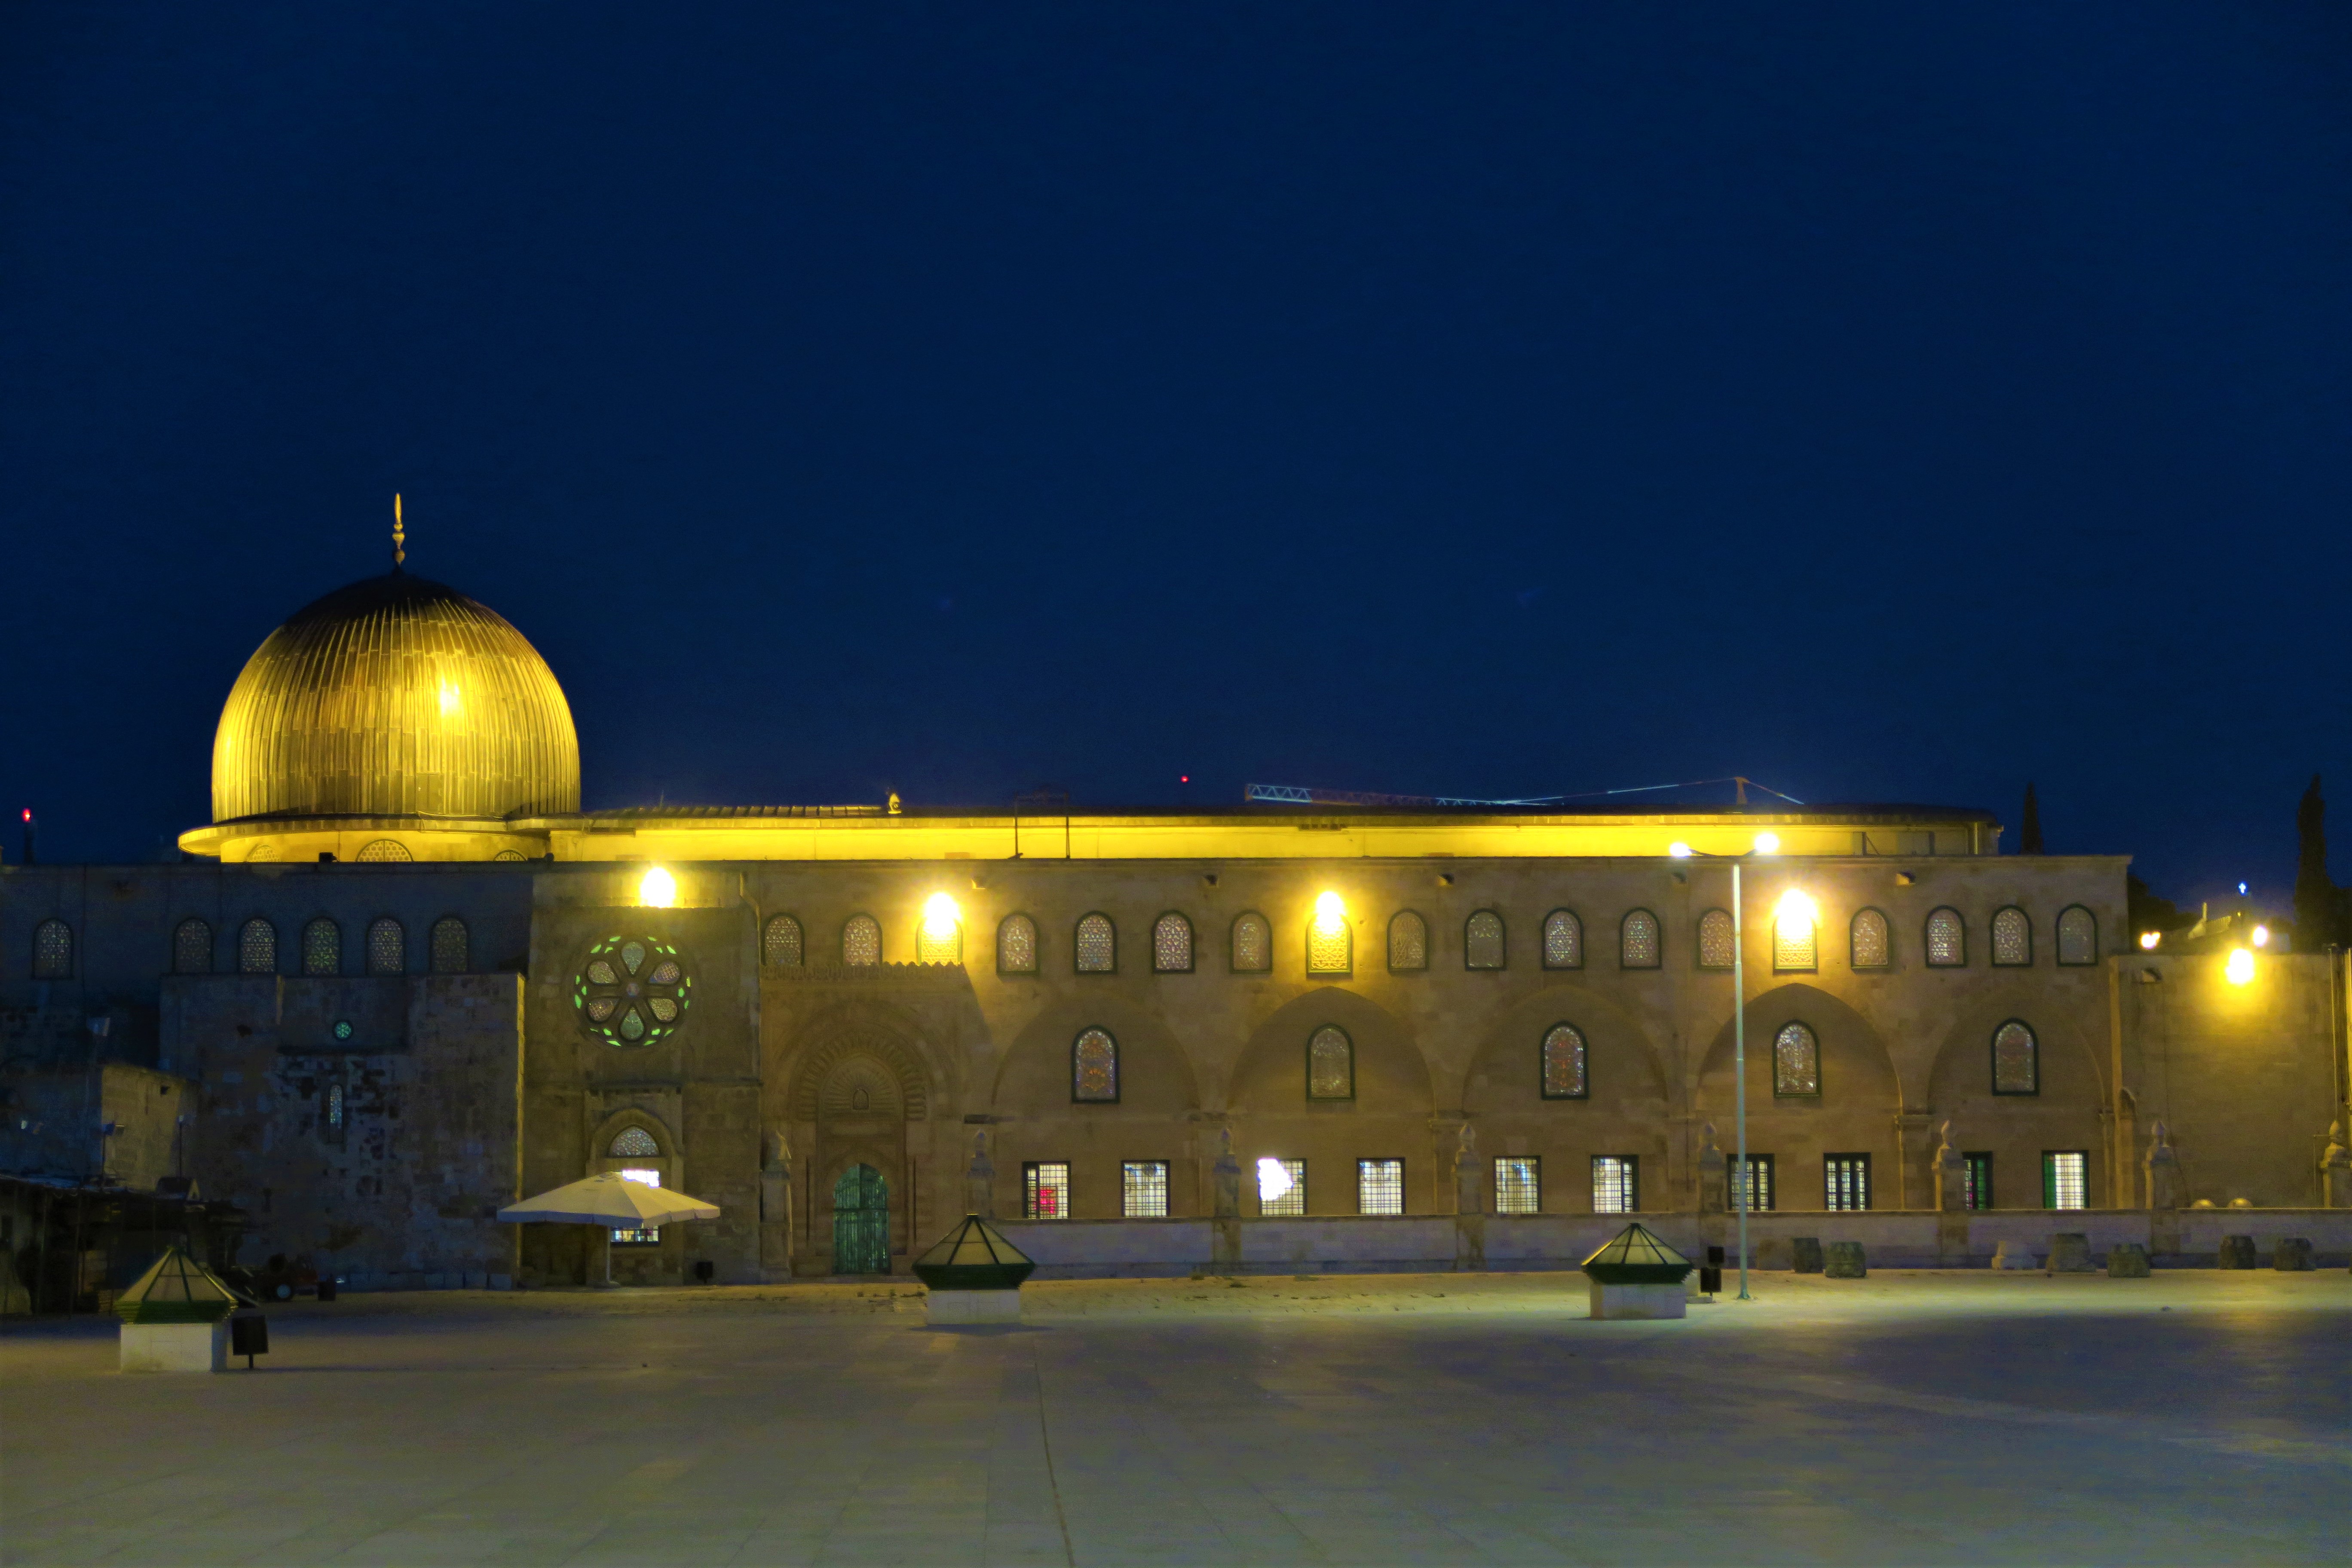
palestine, religion, islam, jerusalem, Aqsa, dome, minaret, history, architecture, building, landmark, night, sky, place of worship, mosque, city, facade, basilica, tourist attraction